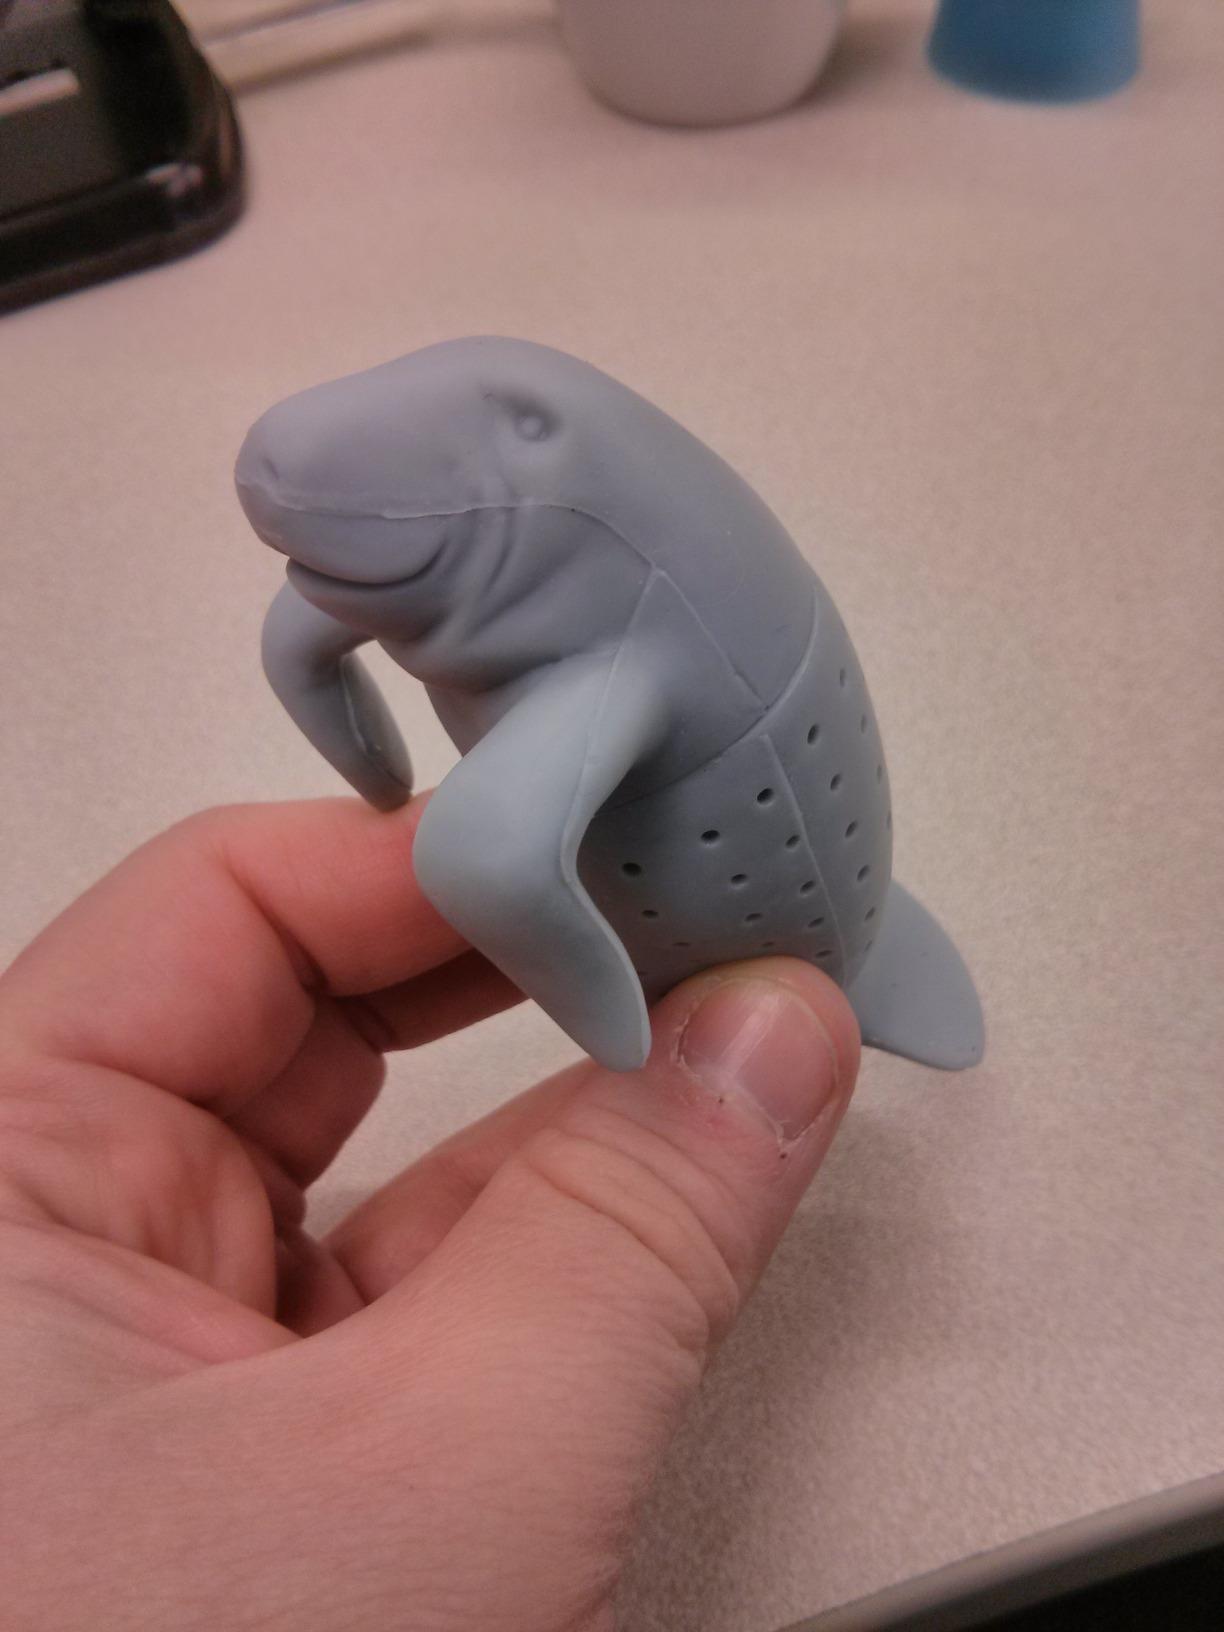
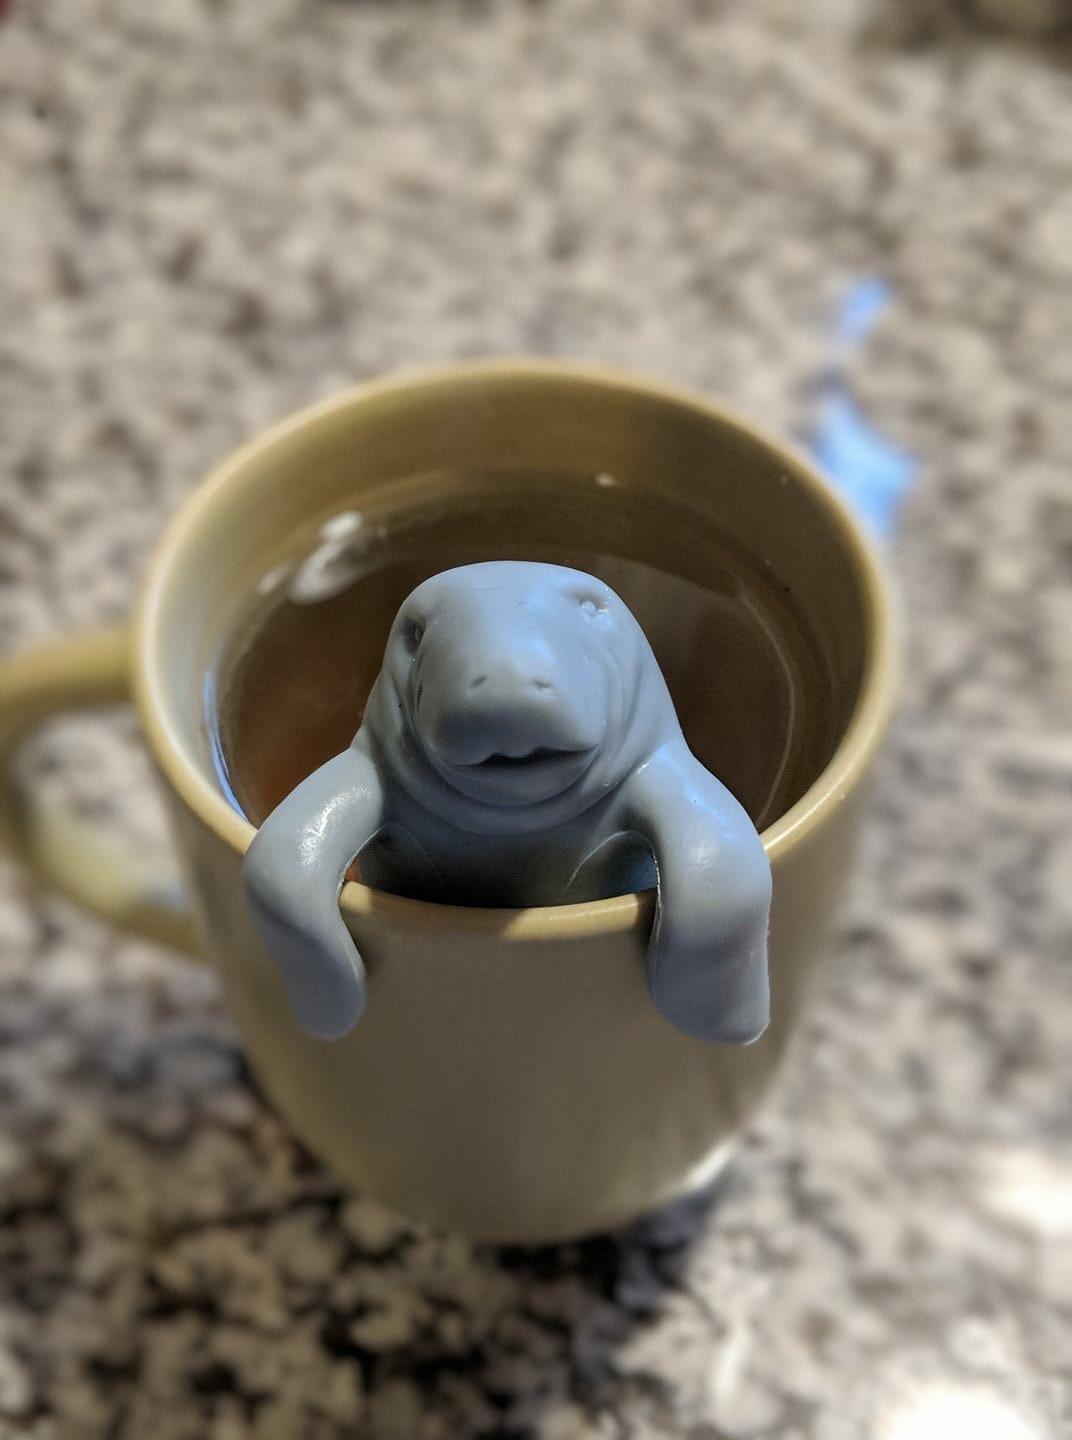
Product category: items_tea
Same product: yes